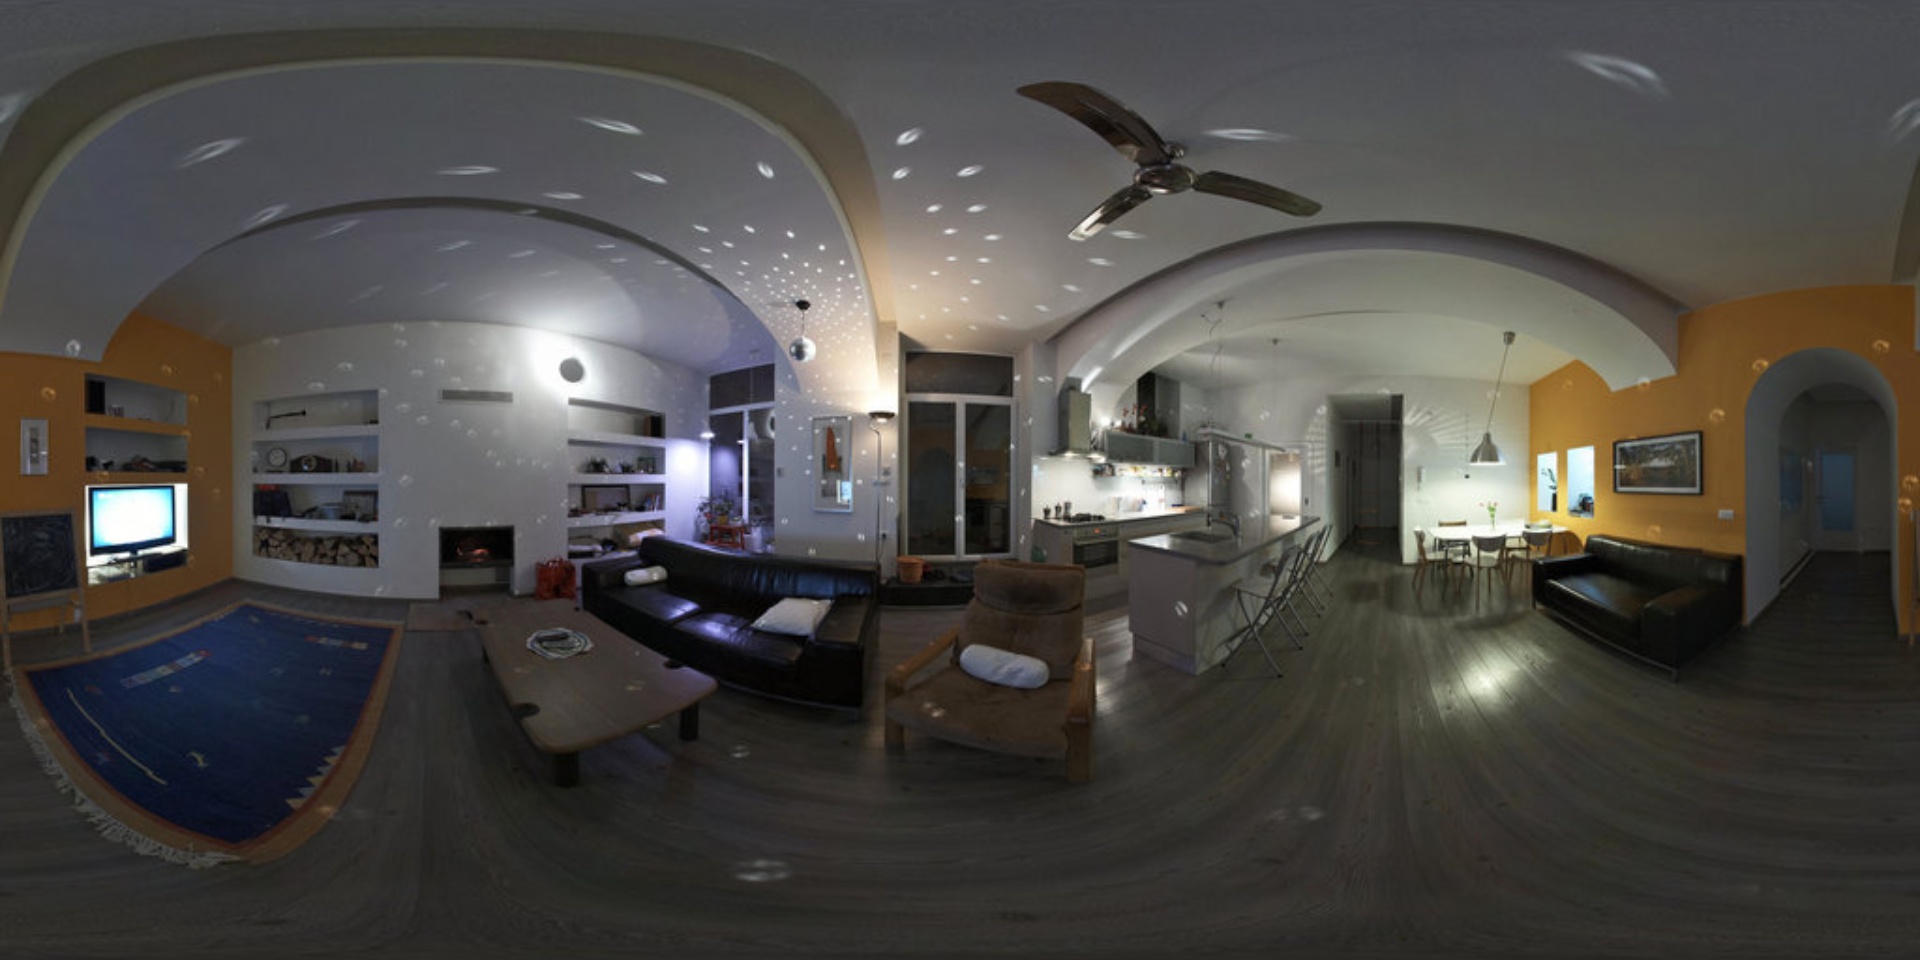
Referred object: TV opposite the sofa

Referred object: the silver ceiling fan